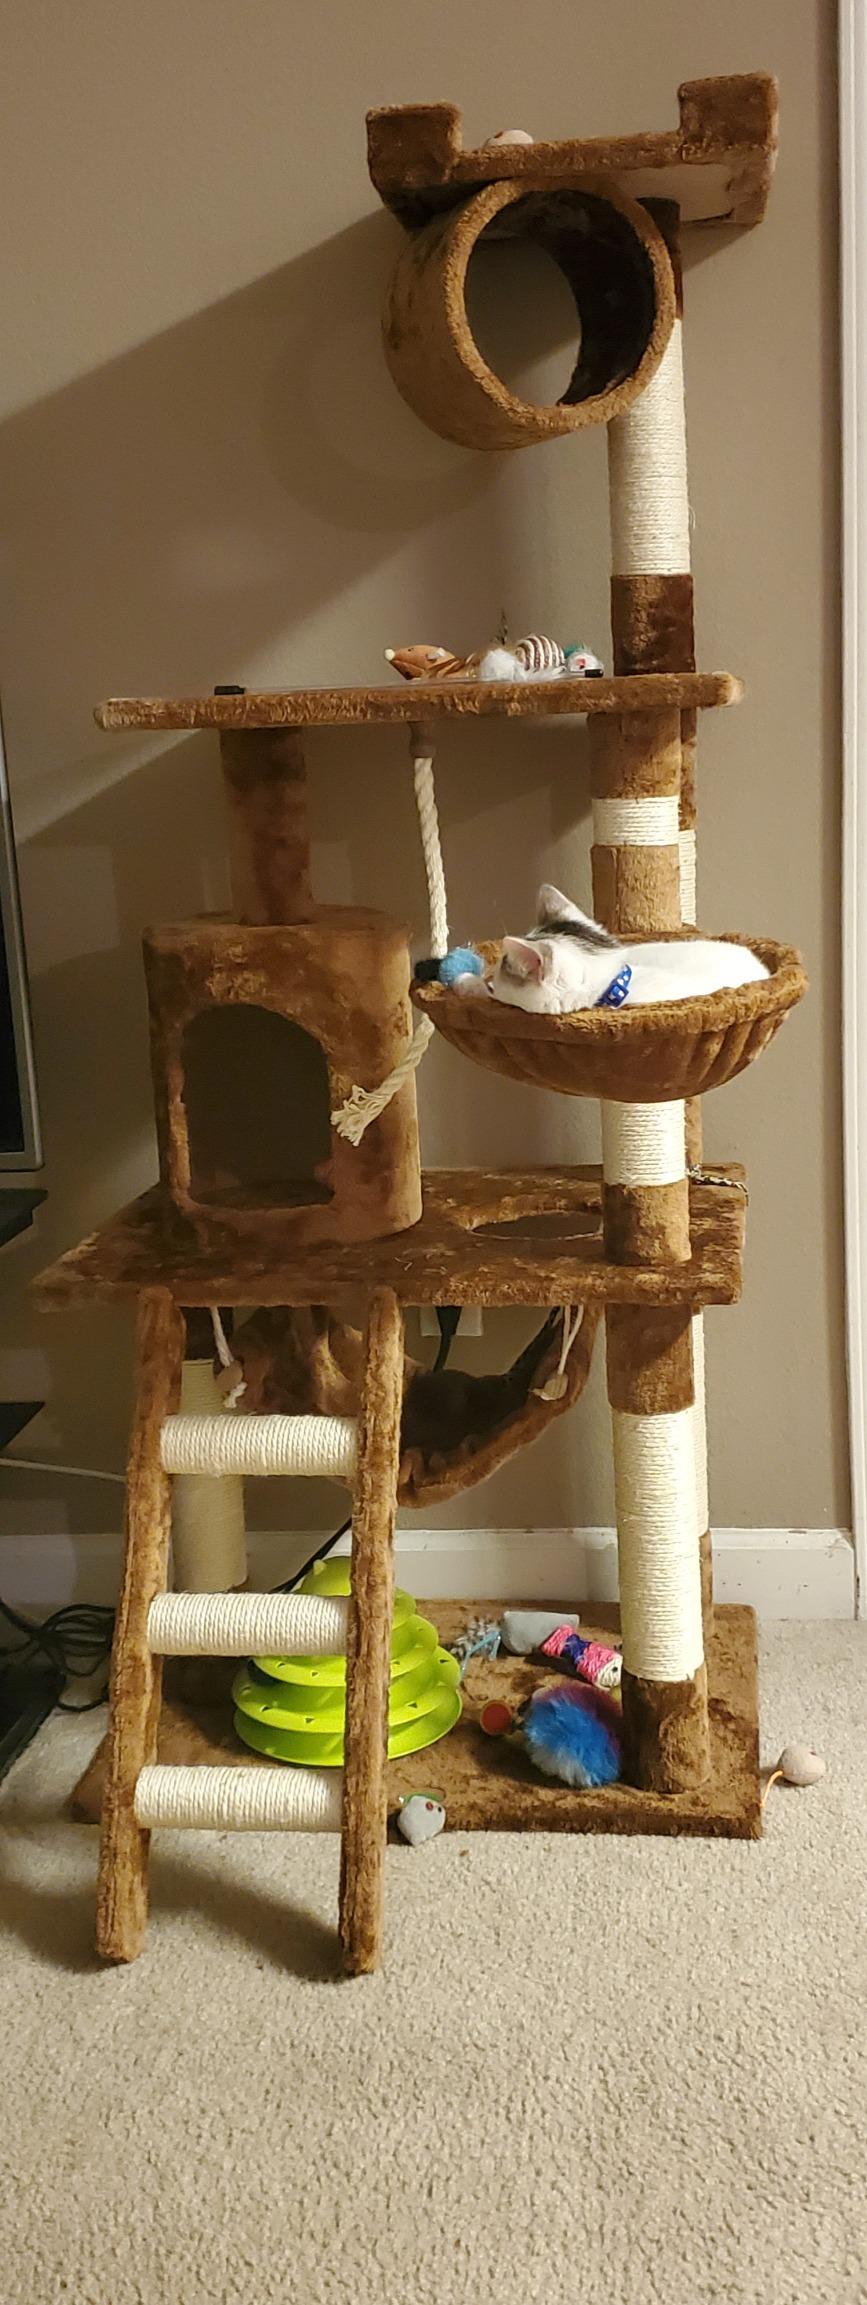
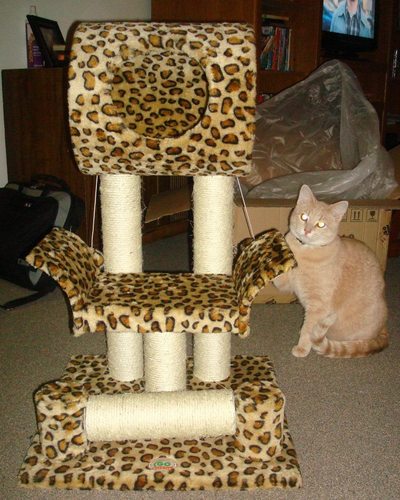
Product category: items_cat tree
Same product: no